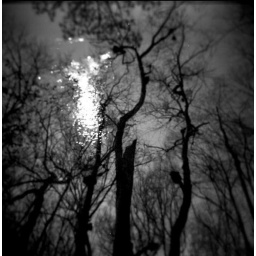
trees over water